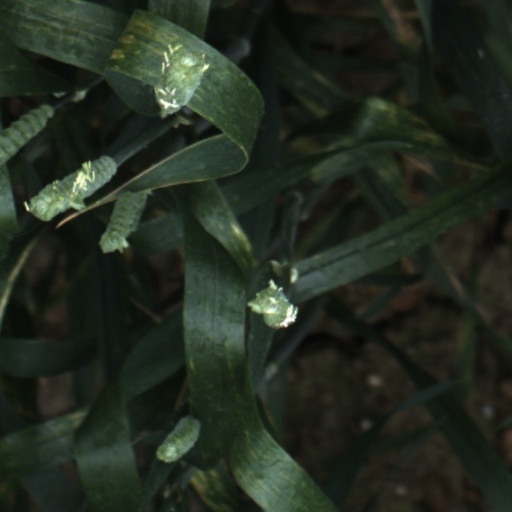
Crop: wheat